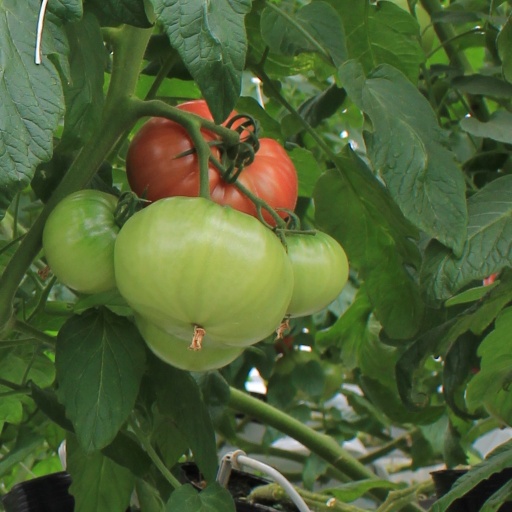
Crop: tomato